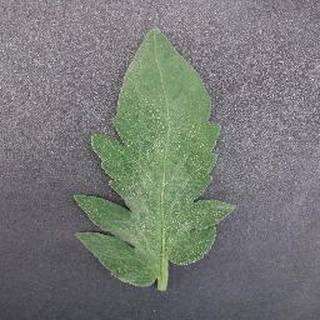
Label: healthy_tomato